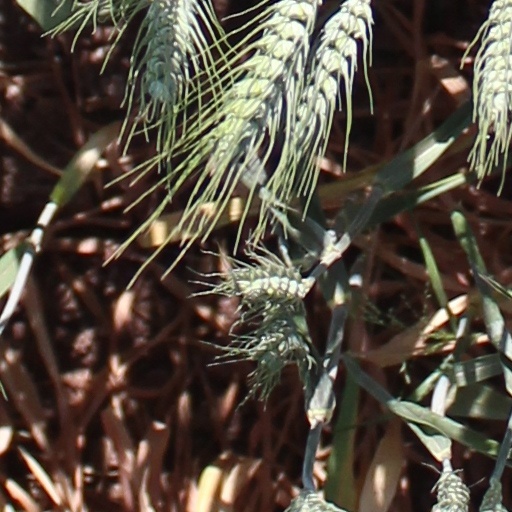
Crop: wheat